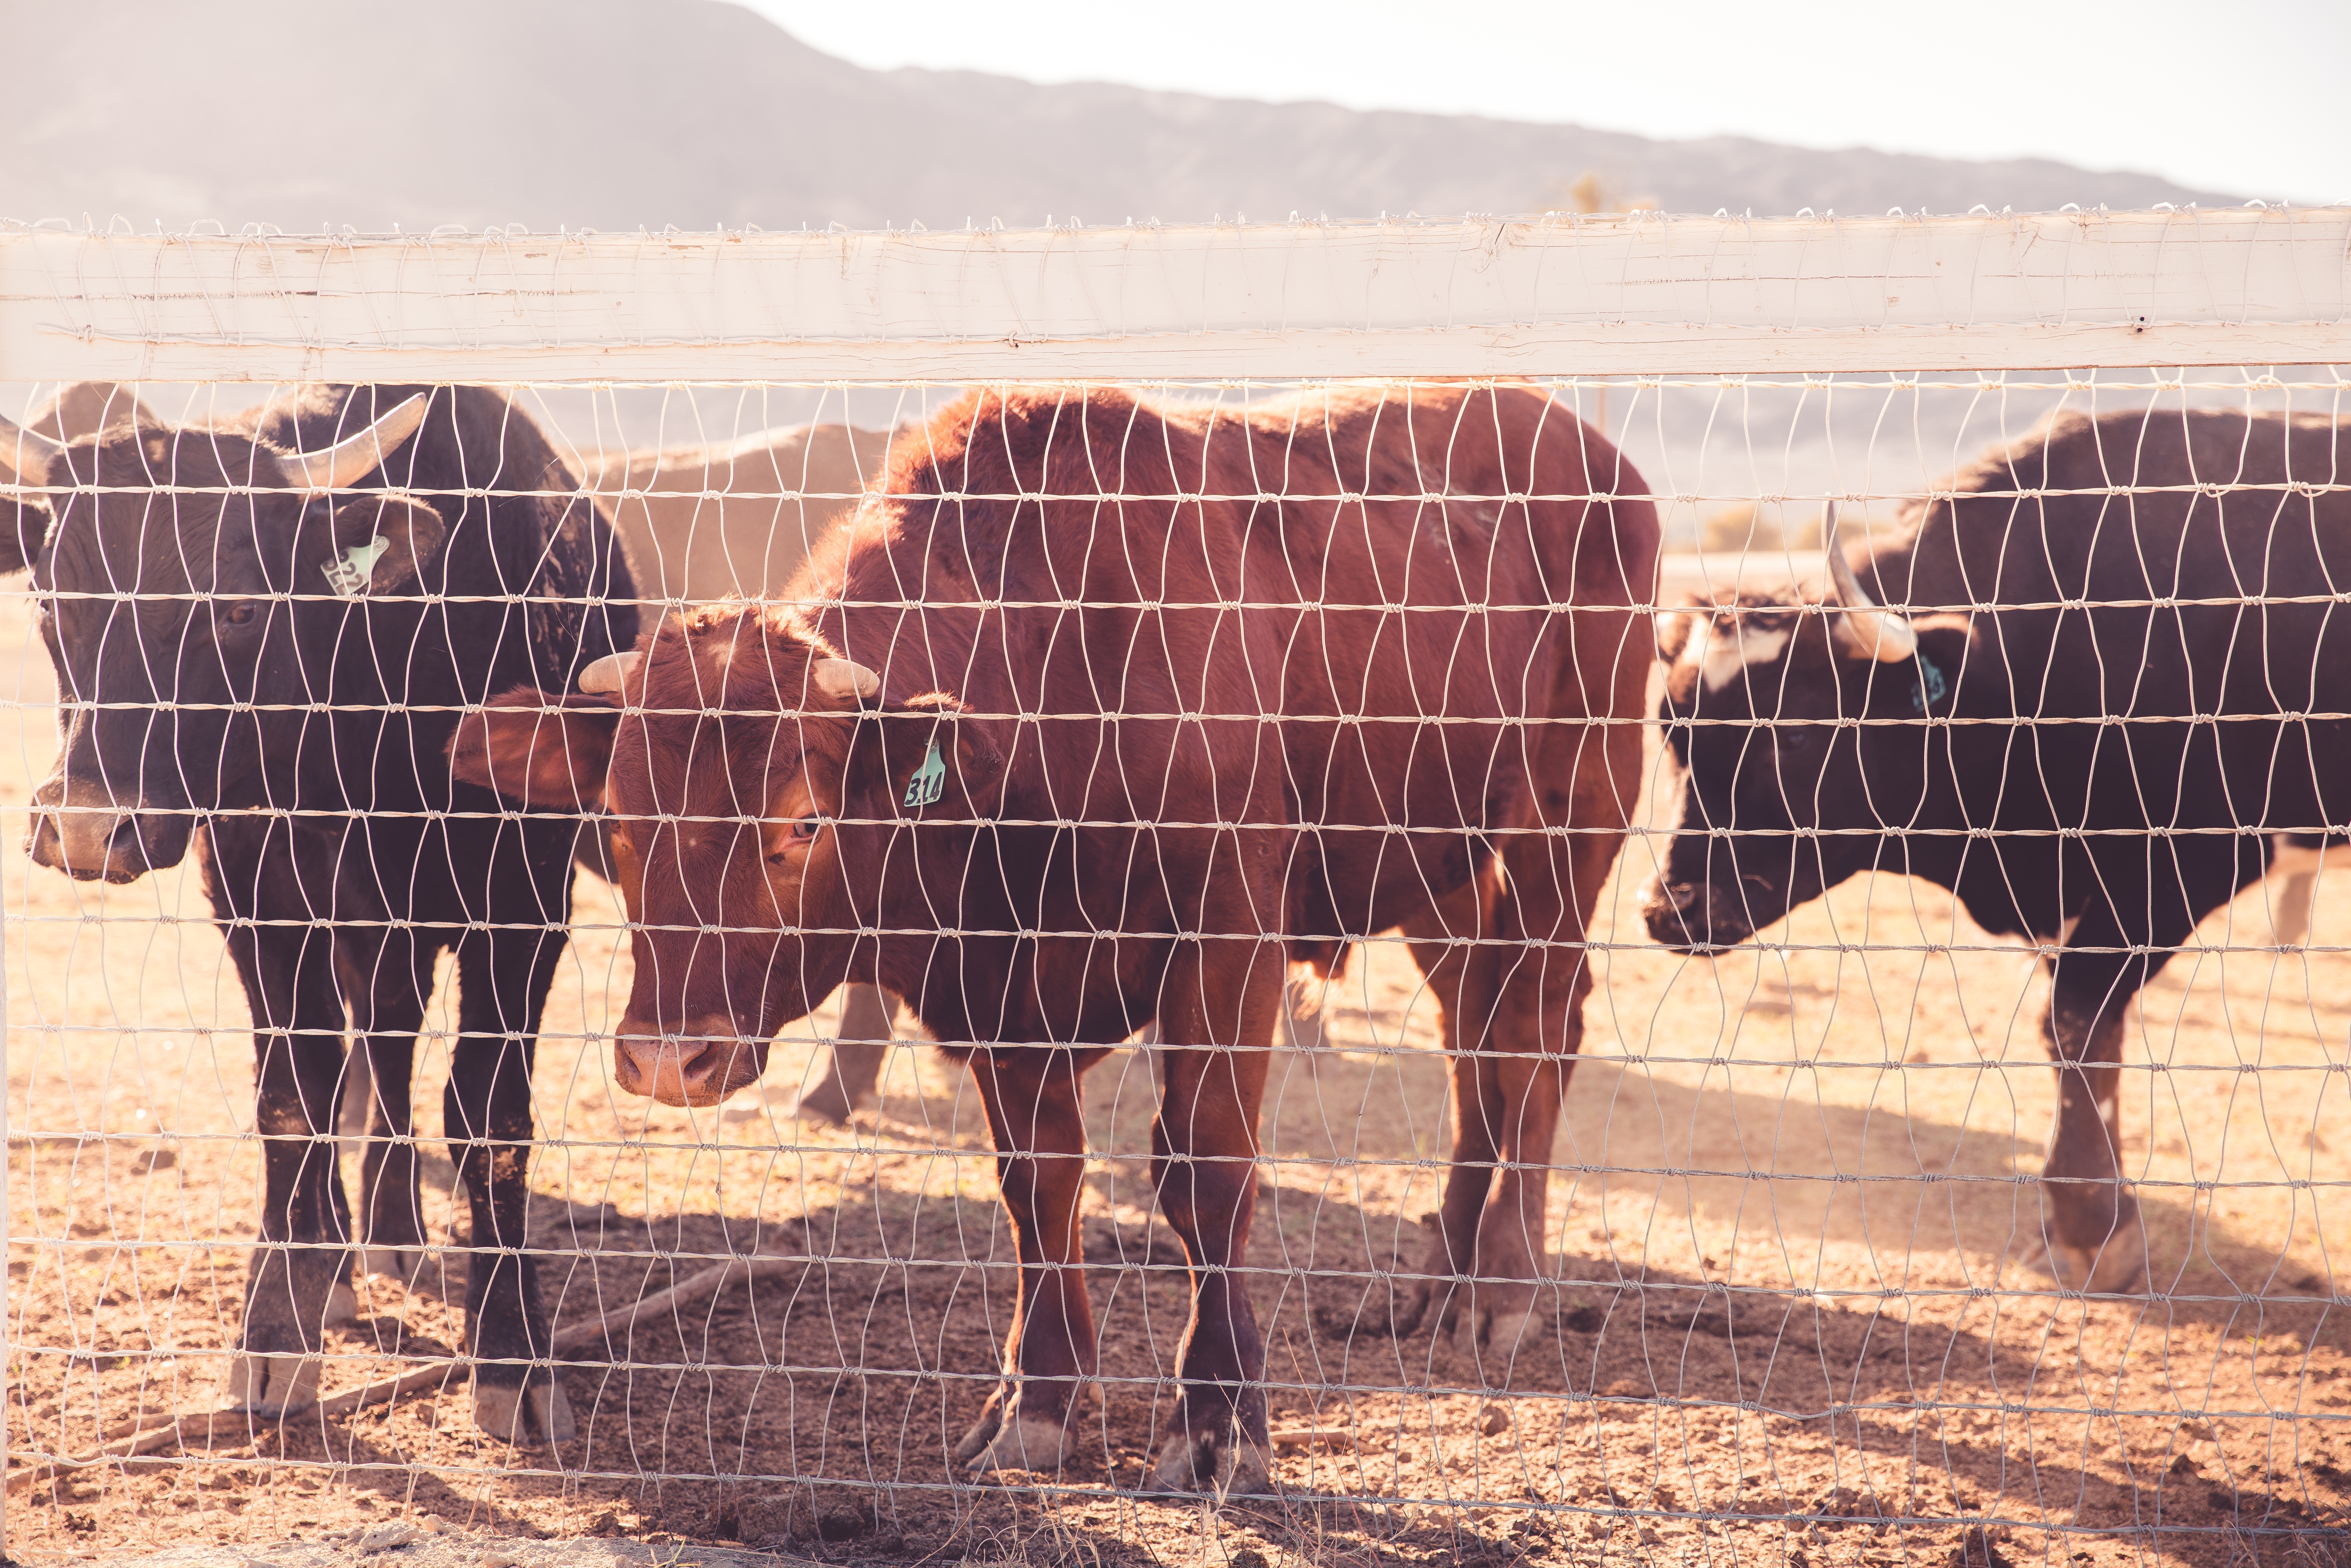
farm, herd, pasture, sheep, mammal, pack animal, camel like mammal, cattle like mammal